Maveeran Alagumuthu Kone

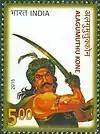
2015 postal stamp.

In his memory, the government of Tamil Nadu conducts a Pooja ceremony every year on 11 July. A documentary film based on his life was released in 2012.